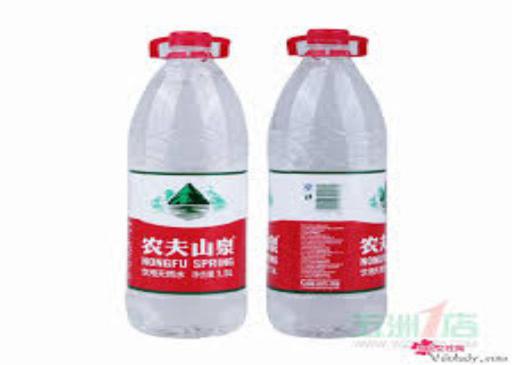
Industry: Necessities